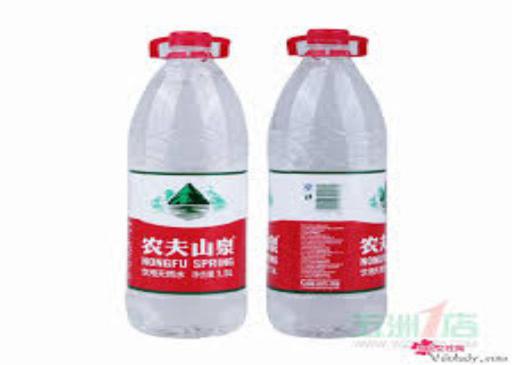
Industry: Necessities